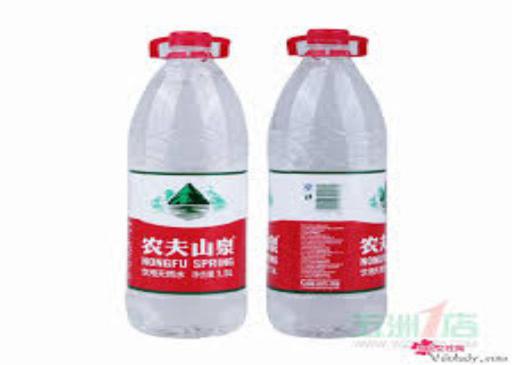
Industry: Necessities